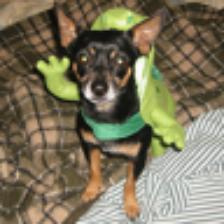
Label: NonHuman